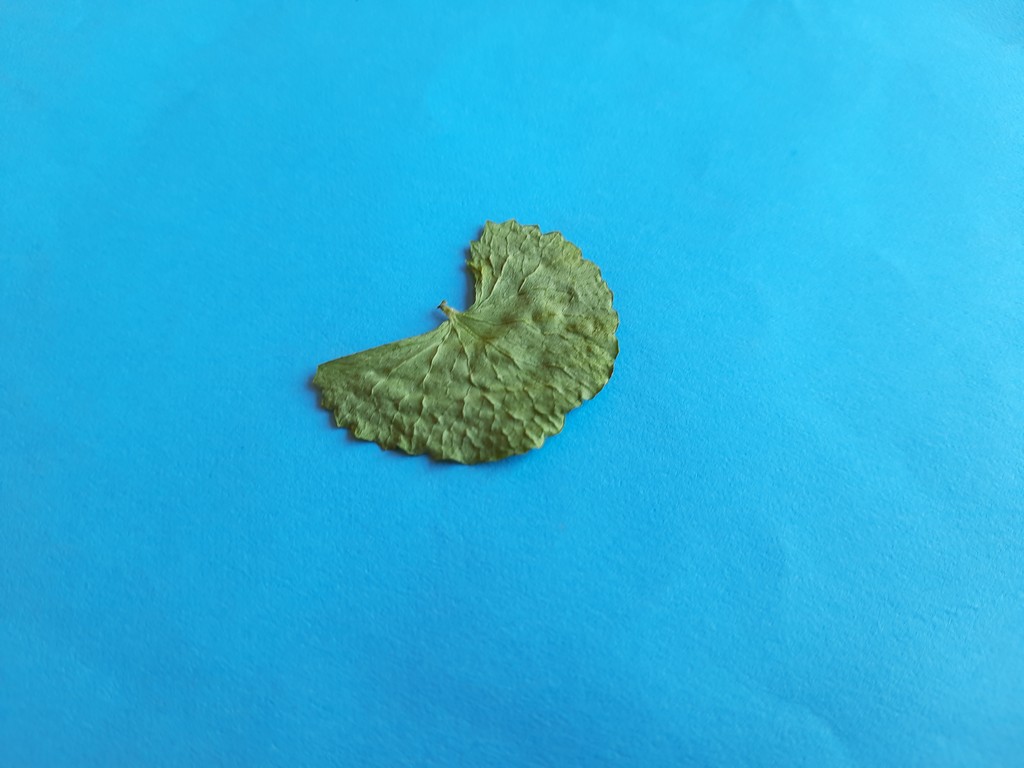
Label: Dried